Nelly Martyl

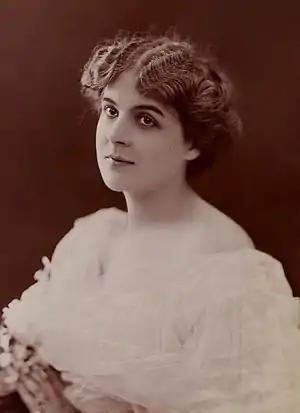
Nelly Martyl by Jean Reutlinger

Nelly Martyl (1 April 1884 – 9 November 1953), born Nelly Adèle Anny Martin, was a French soprano opera singer based in Paris who participated in several world premieres. During World War I and the 1918 flu epidemic, she worked as a nurse and received the Croix de Guerre for her service.